Crayke Manor

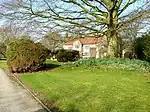
The building, in 2011

Crayke Manor is a historic building in Crayke, a village in North Yorkshire, in England.